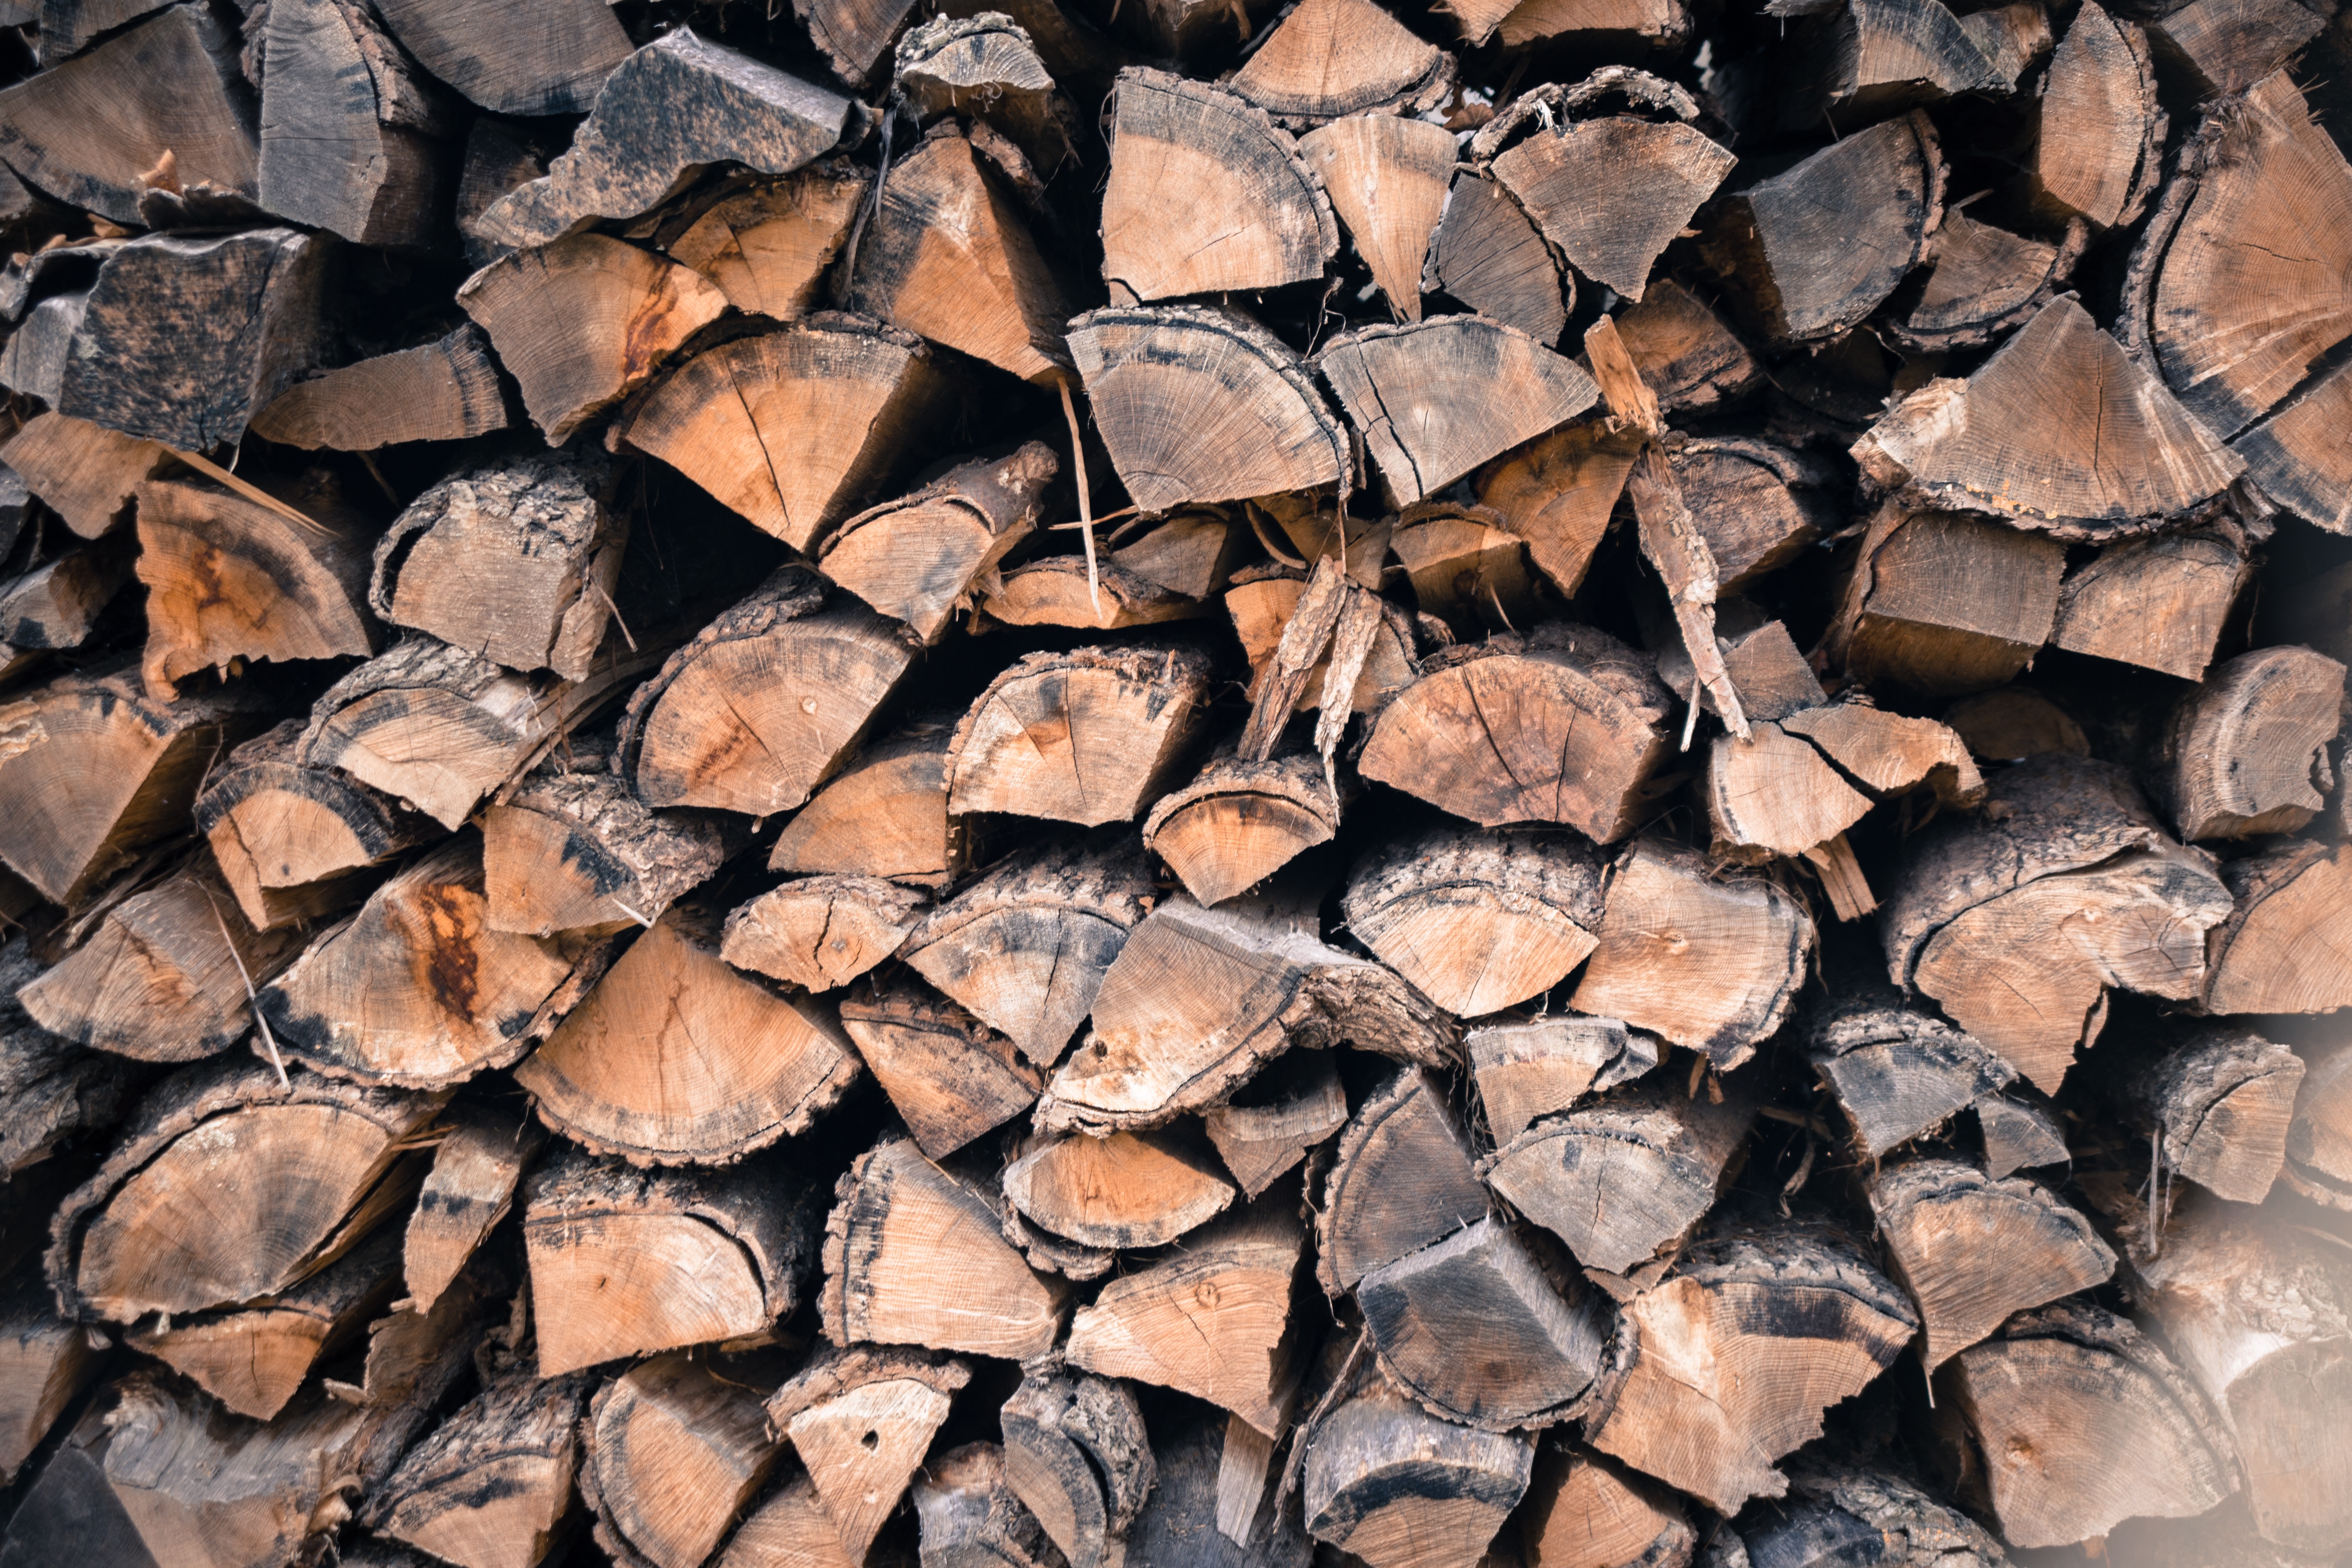
tree, rock, branch, wood, texture, leaf, trunk, wall, land, bark, rural, pattern, soil, industry, firewood, stack, lumber, material, energy, wood work, storage, close up, art, background, stacked, forestry, fuel, split, country house, energy generation, flooring, cut down, sawn, forest work, woody plant, combustible, stacked cubic meter